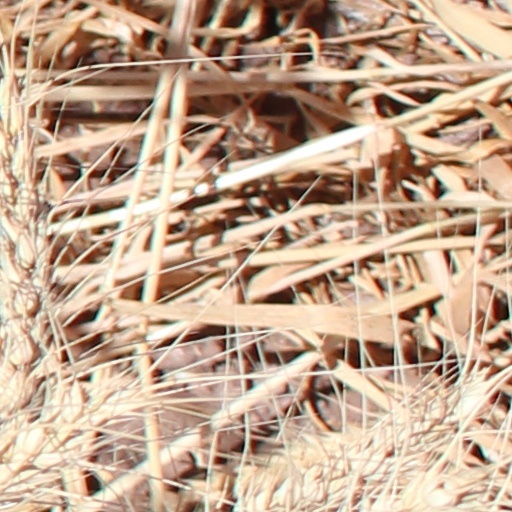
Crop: wheat